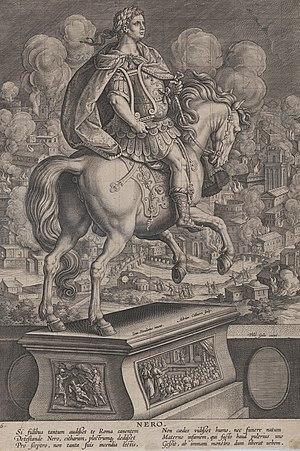
Adriaen Collaert, né vers 1560 à Anvers où il est mort le 29 juin 1618, est un dessinateur, graveur, illustrateur et éditeur flamand de la Renaissance.